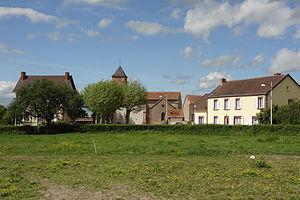
Sorbier est une commune française, située dans le département de l'Allier en région Auvergne-Rhône-Alpes. Il s'agit d'une commune agricole dont la principale activité est l'élevage. Très arborée, elle sert de terrain de randonnée et compte plusieurs espèces d'arbres notables.